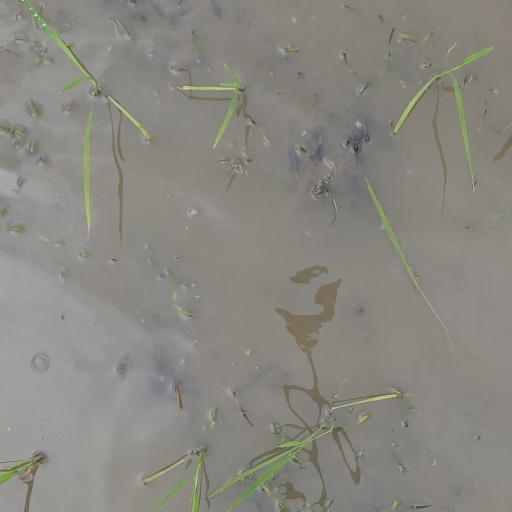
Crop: rice